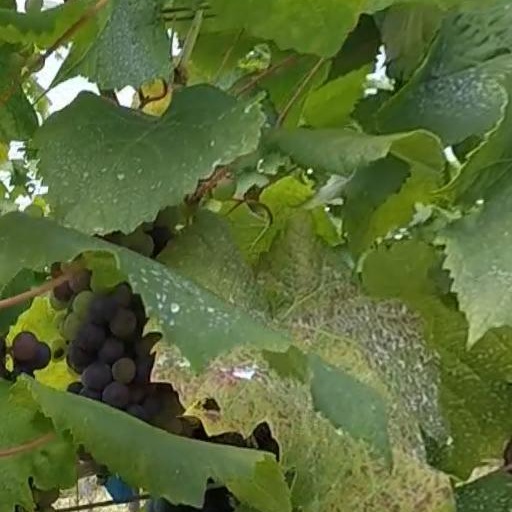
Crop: grape